Gas chromatography–mass spectrometry

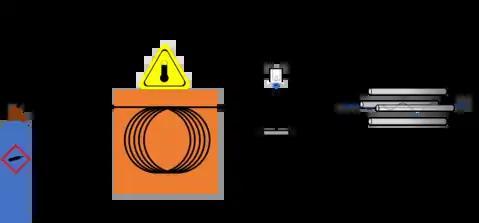
Block diagram for gas chromatography using electron ionization for collecting mass spectrum

Gas chromatography–mass spectrometry (GC–MS) is an analytical method that combines the features of gas-chromatography and mass spectrometry to identify different substances within a test sample. Applications of GC–MS include drug detection, fire investigation, environmental analysis, explosives investigation, food and flavor analysis, and identification of unknown samples, including that of material samples obtained from planet Mars during probe missions as early as the 1970s. GC–MS can also be used in airport security to detect substances in luggage or on human beings. Additionally, it can identify trace elements in materials that were previously thought to have disintegrated beyond identification. Like liquid chromatography–mass spectrometry, it allows analysis and detection even of tiny amounts of a substance.